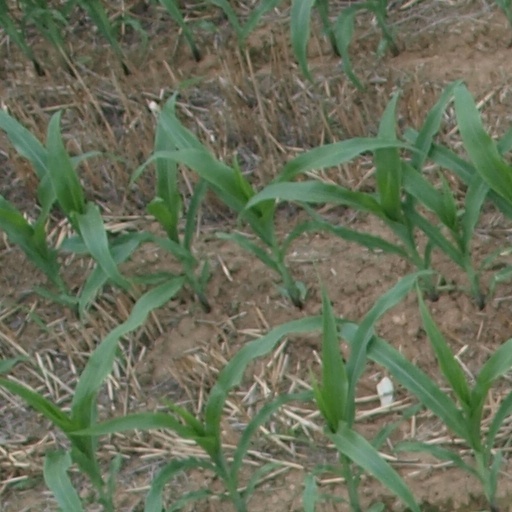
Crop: maize; corn